Marcus Garvey Park

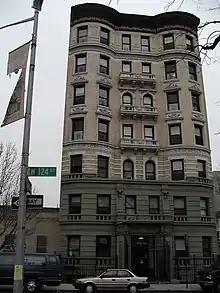
Apartment building on 124th Street facing Marcus Garvey Park

The Harlem Fire Watchtower was designed by Julius H. Kroehl and erected in 1855–57 of cast iron. The tower was fitted with a 10,000 pound bell cast by Jones & Hitchcock. The watchtower allowed observers to use the natural elevation of the park and the added height of the structure to search for fires, in an era when most buildings were made of wood. The cast-iron tower is the only one to survive of eleven that had been constructed in the city. It was designated as a city landmark in 1967 and added to the National Register of Historic Places in 1976. The watchtower, still bearing its bell, is located at the center of the park on an artificial plateau called The Acropolis.